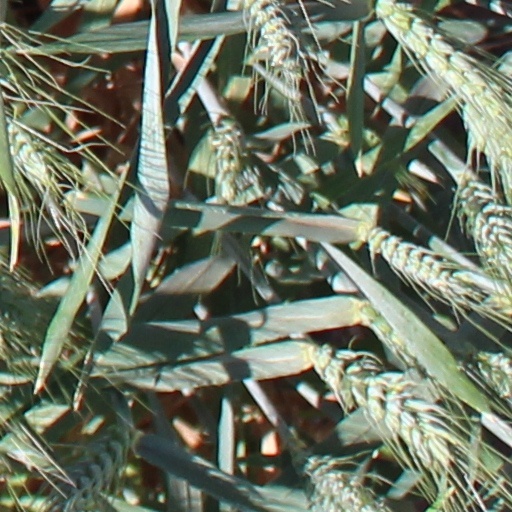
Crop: wheat